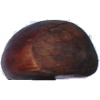
Label: Chestnut 1